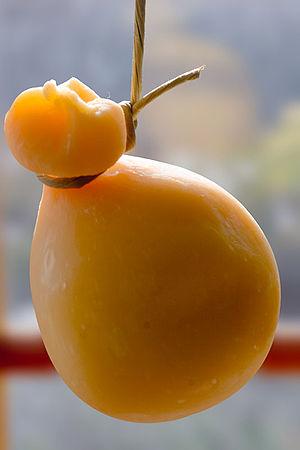
Le Provolone Valpadana est le nom donné à un fromage traditionnel, à base de lait de vache, provenant des régions de l'Italie septentrionale.
Le fromage à pâte filée est obtenu par pétrissage et étirement du caillé jusqu'à la consistance désirée.